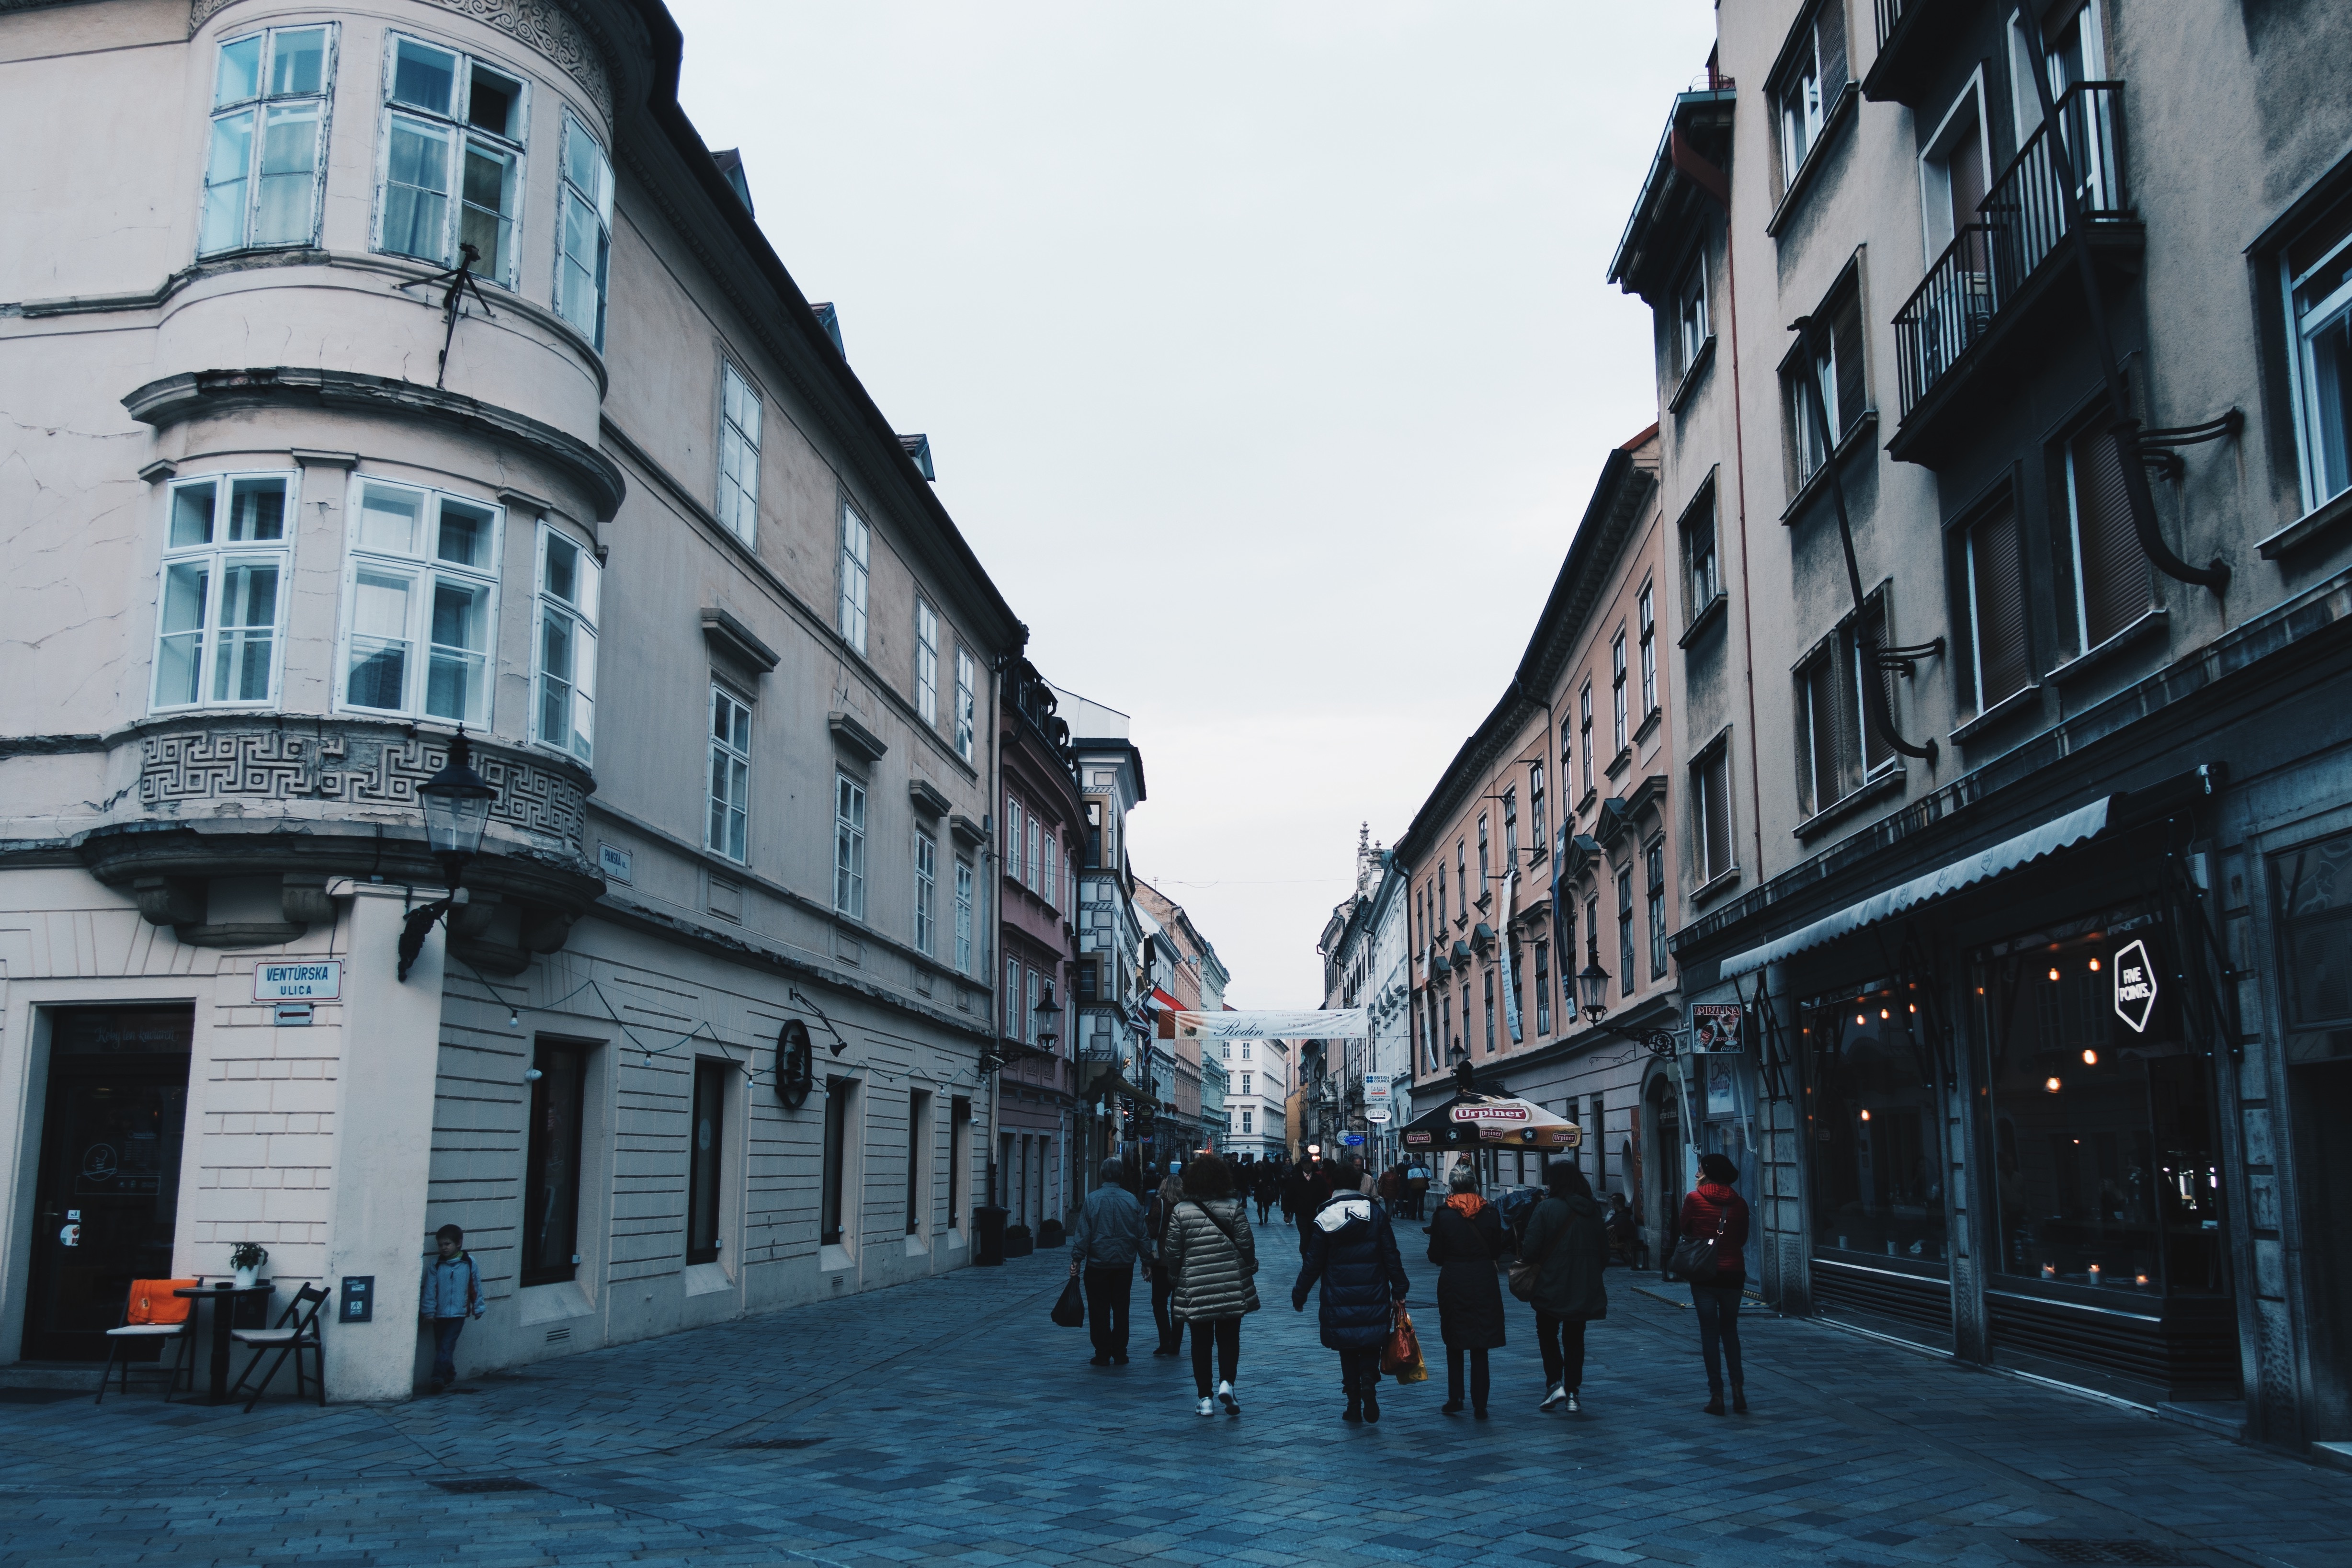
pedestrian, snow, winter, architecture, road, street, town, alley, city, cityscape, downtown, facade, tourism, lane, waterway, infrastructure, neighbourhood, urban area, human settlement